The Tenor

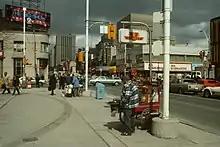
The future site of 10 Dundas East, circa 1985, when it was still occupied by a Mr. Submarine restaurant and a video arcade

Before 1998, the site was occupied by several buildings including the O'Keefe's Brewery (formerly Victoria Brewery) and a two-storey structure at the corner. From 1949 to 1974 it was home to the Brown Derby tavern and in the 1980s as a Mr. Submarine location. Many views of that intersection, and the local area as it looked in 1986, can be seen in the movie "Short Circuit 2". All the buildings were demolished in the 1980s and 1990s with the site repurposed as parking lots.